Shortwave radio receiver

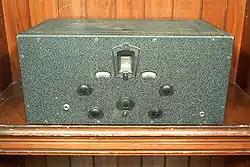
Hammarlund Comet Pro shortwave receiver, circa 1931.

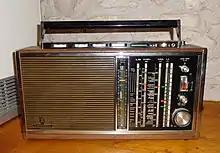
Grundig Satellit 210 portable receiver, circa 1969–1971 featuring early solid state circuitry.

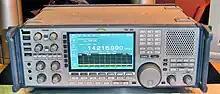
Modern Icom RC-9500 shortwave communications receiver

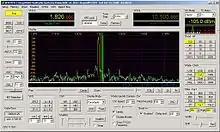
PC spectrum display of a modern software-defined shortwave receiver

While home built shortwave receivers had been used by amateur radio operators and radio experimenters prior to World War I, the first time shortwave radio reception was available to the general public was through the use of shortwave frequency converters sold as accessories to broadcast-band radio sets during the mid 1920s. Such converters were generally found unsatisfactory in performance, and so dedicated shortwave receiving sets soon appeared on the market. National Radio Company introduced the SW-2 "Thrill box" shortwave regenerative receiver in 1927, and later offered improved models, such as the highly regarded SW-3. Other notable early shortwave receivers included Pilot Radio's "Super Wasp" line of regenerative receivers.